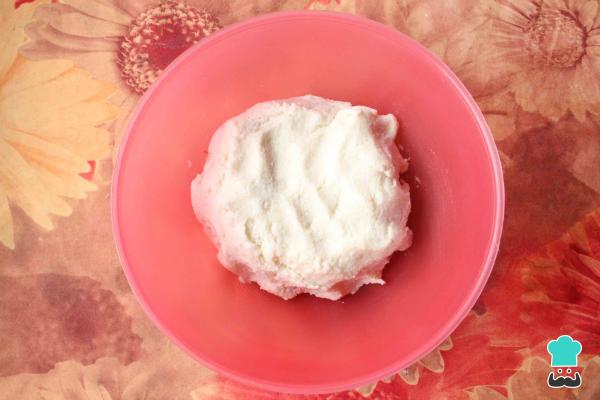
Amasa bien hasta que sientas una textura pareja, suave y sin grumos. Luego deja reposar por 4 o 5 minutos, así ganará consistencia.